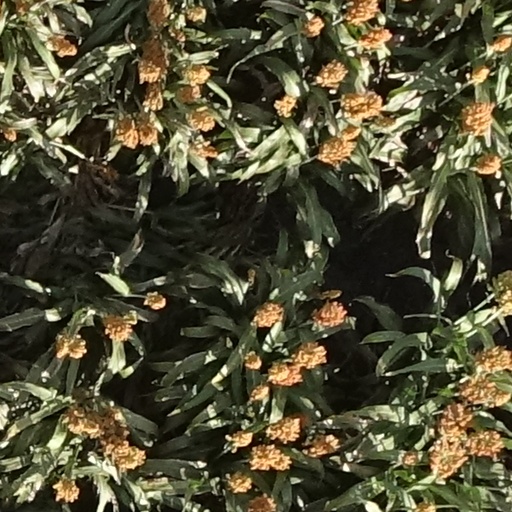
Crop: sorghum